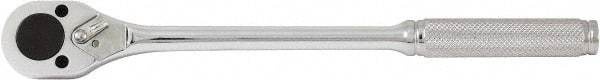
Paramount - 3/8" Drive Pear Head Standard Ratchet - Chrome Finish, 11" OAL, 24 Gear Teeth, Standard Head
Item #: 70188412 Brand: Paramount Model #: PAR-O34 Exact Tooling IR#: 04 Product Specifications Tool Type Standard Ratchet Drive Size (Inch) 3/8 Head Shape Pear Head Features Standard Finish/Coating Chrome Overall Length (Inch) 11 Number of Gear Teeth 24 Number of Pieces 1 PSC Code 5120
Brand: PARAMOUNT
Category: Hardware > Tools > Tool Sets > Hand Tool Sets